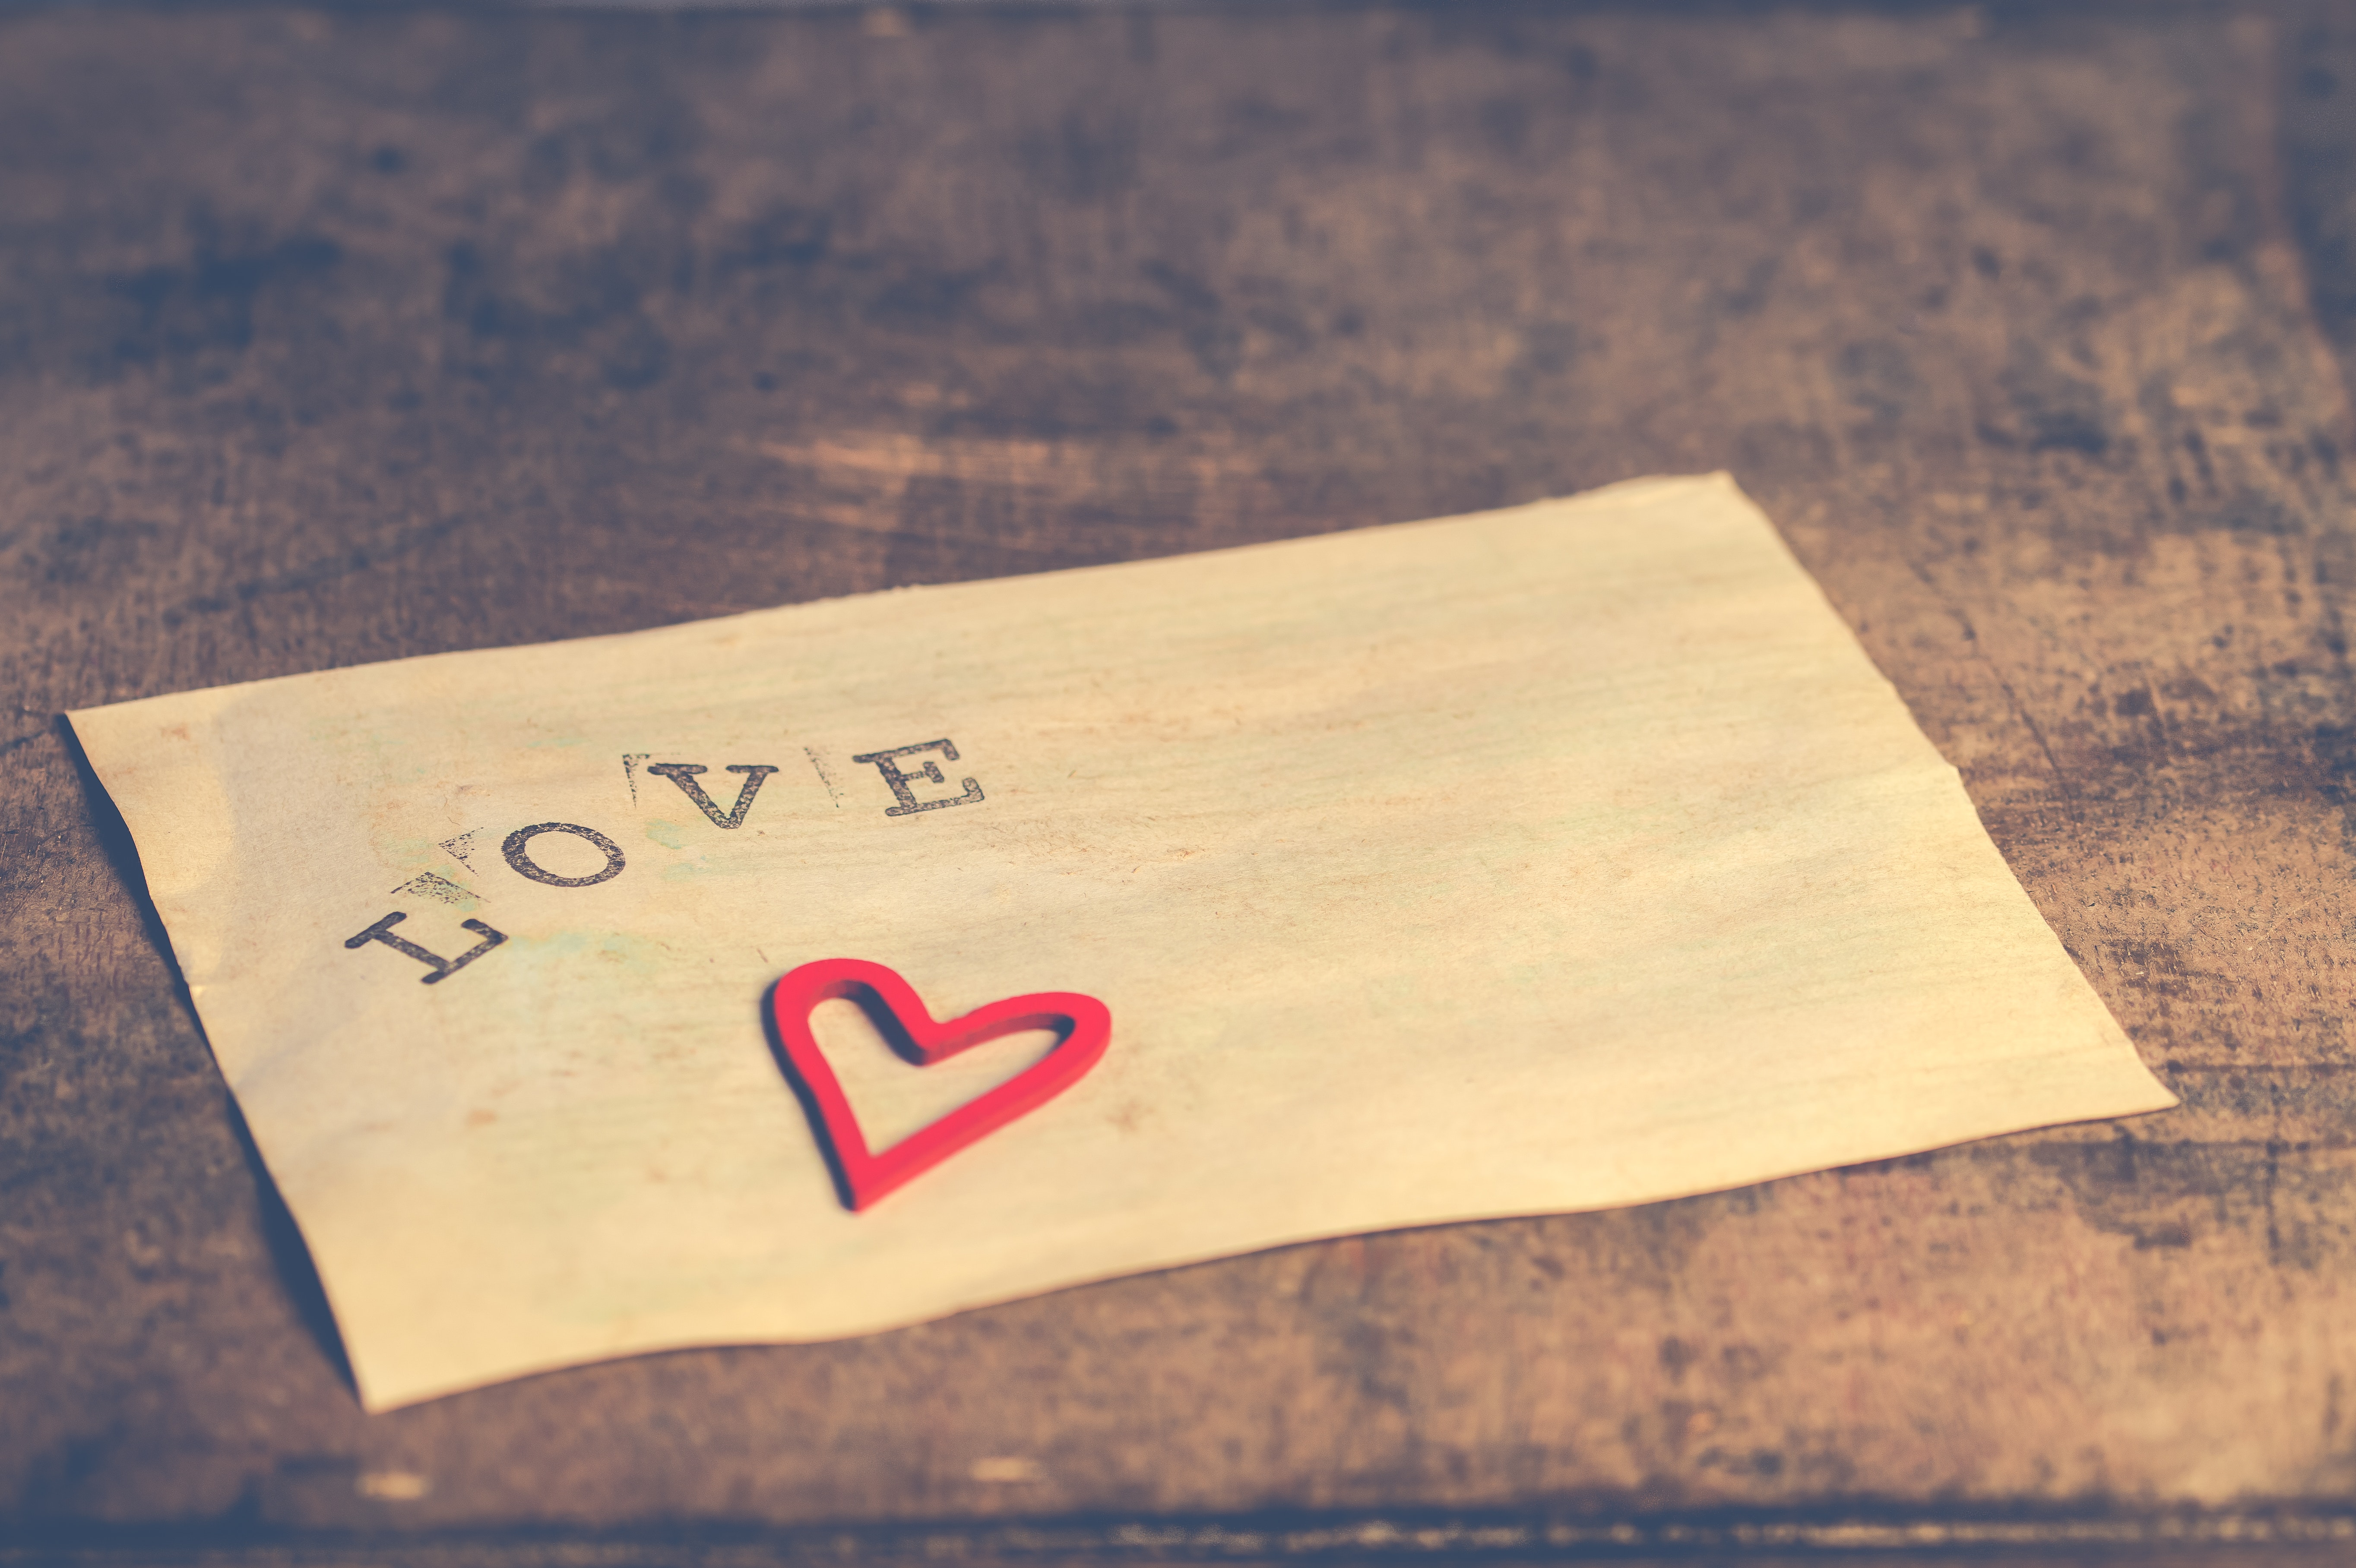
font, wood